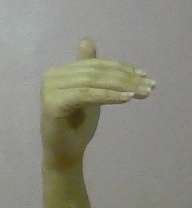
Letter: khaa